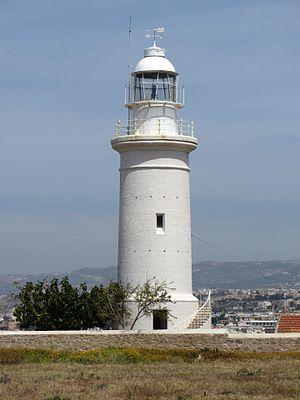
Liste des phares de Chypre : Chypre est la troisième plus grande île qui se trouve à l'extrémité orientale de la mer Méditerranée. Cette liste comprend ceux situés dans Chypre du Nord et ceux en République de Chypre
Paphos est une ville située sur la côte occidentale de Chypre. Capitale du district du même nom, elle est au centre d'une agglomération de près de 70 000 habitants, la troisième de la république de Chypre.
Le phare de Paphos est un phare actif situé sur la pointe de Paphos dans le District de Paphos dans le sud de l'île de Chypre.